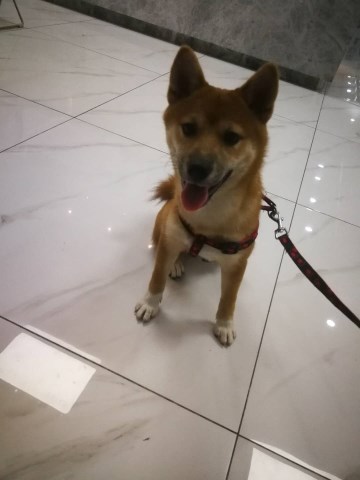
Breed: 1043-n000001-Shiba_Dog